Wahoo

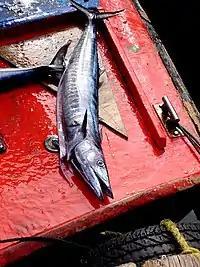
Wahoo catch

The eggs of the species are buoyant and the larvae are pelagic. Wahoo tend to be solitary or occur in loose-knit groups of two or three fish. Where conditions are suitable, they can be found in schools around 100 or more.